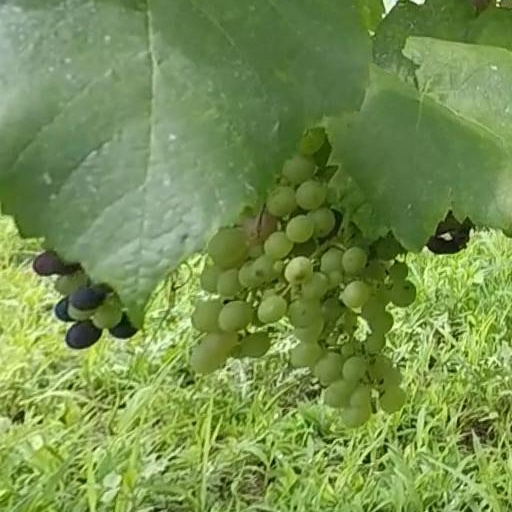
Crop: grape